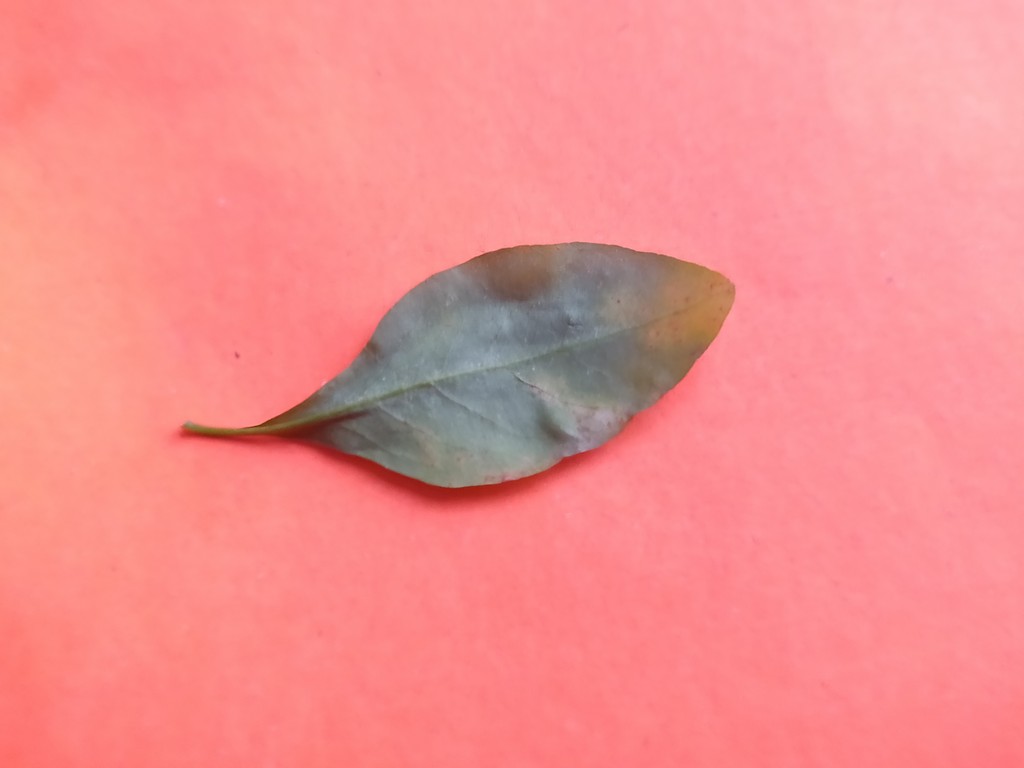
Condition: Unhealthy
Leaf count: single
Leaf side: back